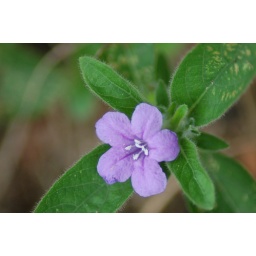
this little flower was growing in the grass in my backyard.